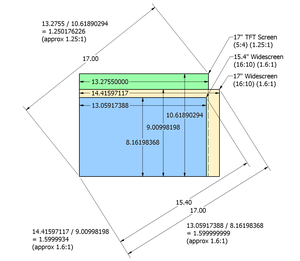
Le facteur de forme, rapport de forme ou format tout court est la relation entre les deux dimensions de l'écran ou d'une projection exprimée sous forme fractionnaire.